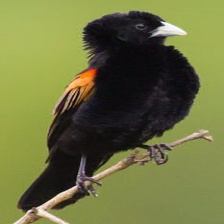
Species: FAN TAILED WIDOW
Scientific name: EUPLECTES AXILLARIS